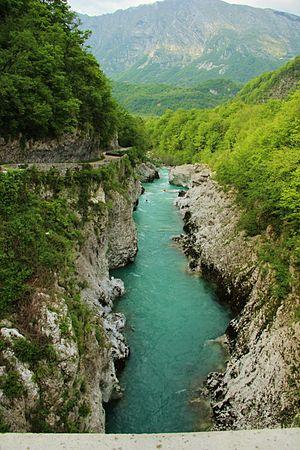
La liste suivante contient des rivières situées au moins partiellement en Italie et est destinée à représenter l'organisation des ressources en eau du réseau.
L'Isonzo est un fleuve dont le trajet parcourt l'ouest de la Slovénie et le nord-est de l'Italie.